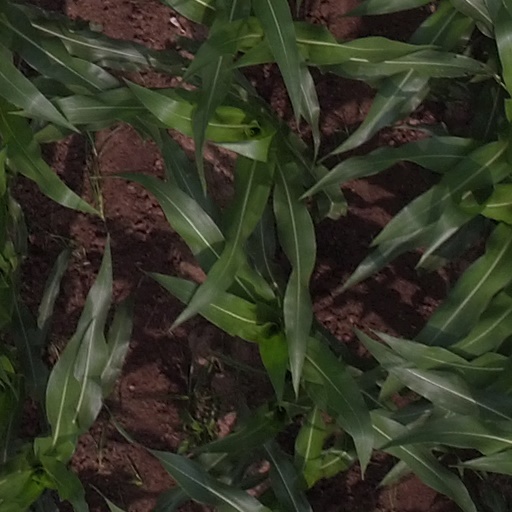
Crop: maize; corn